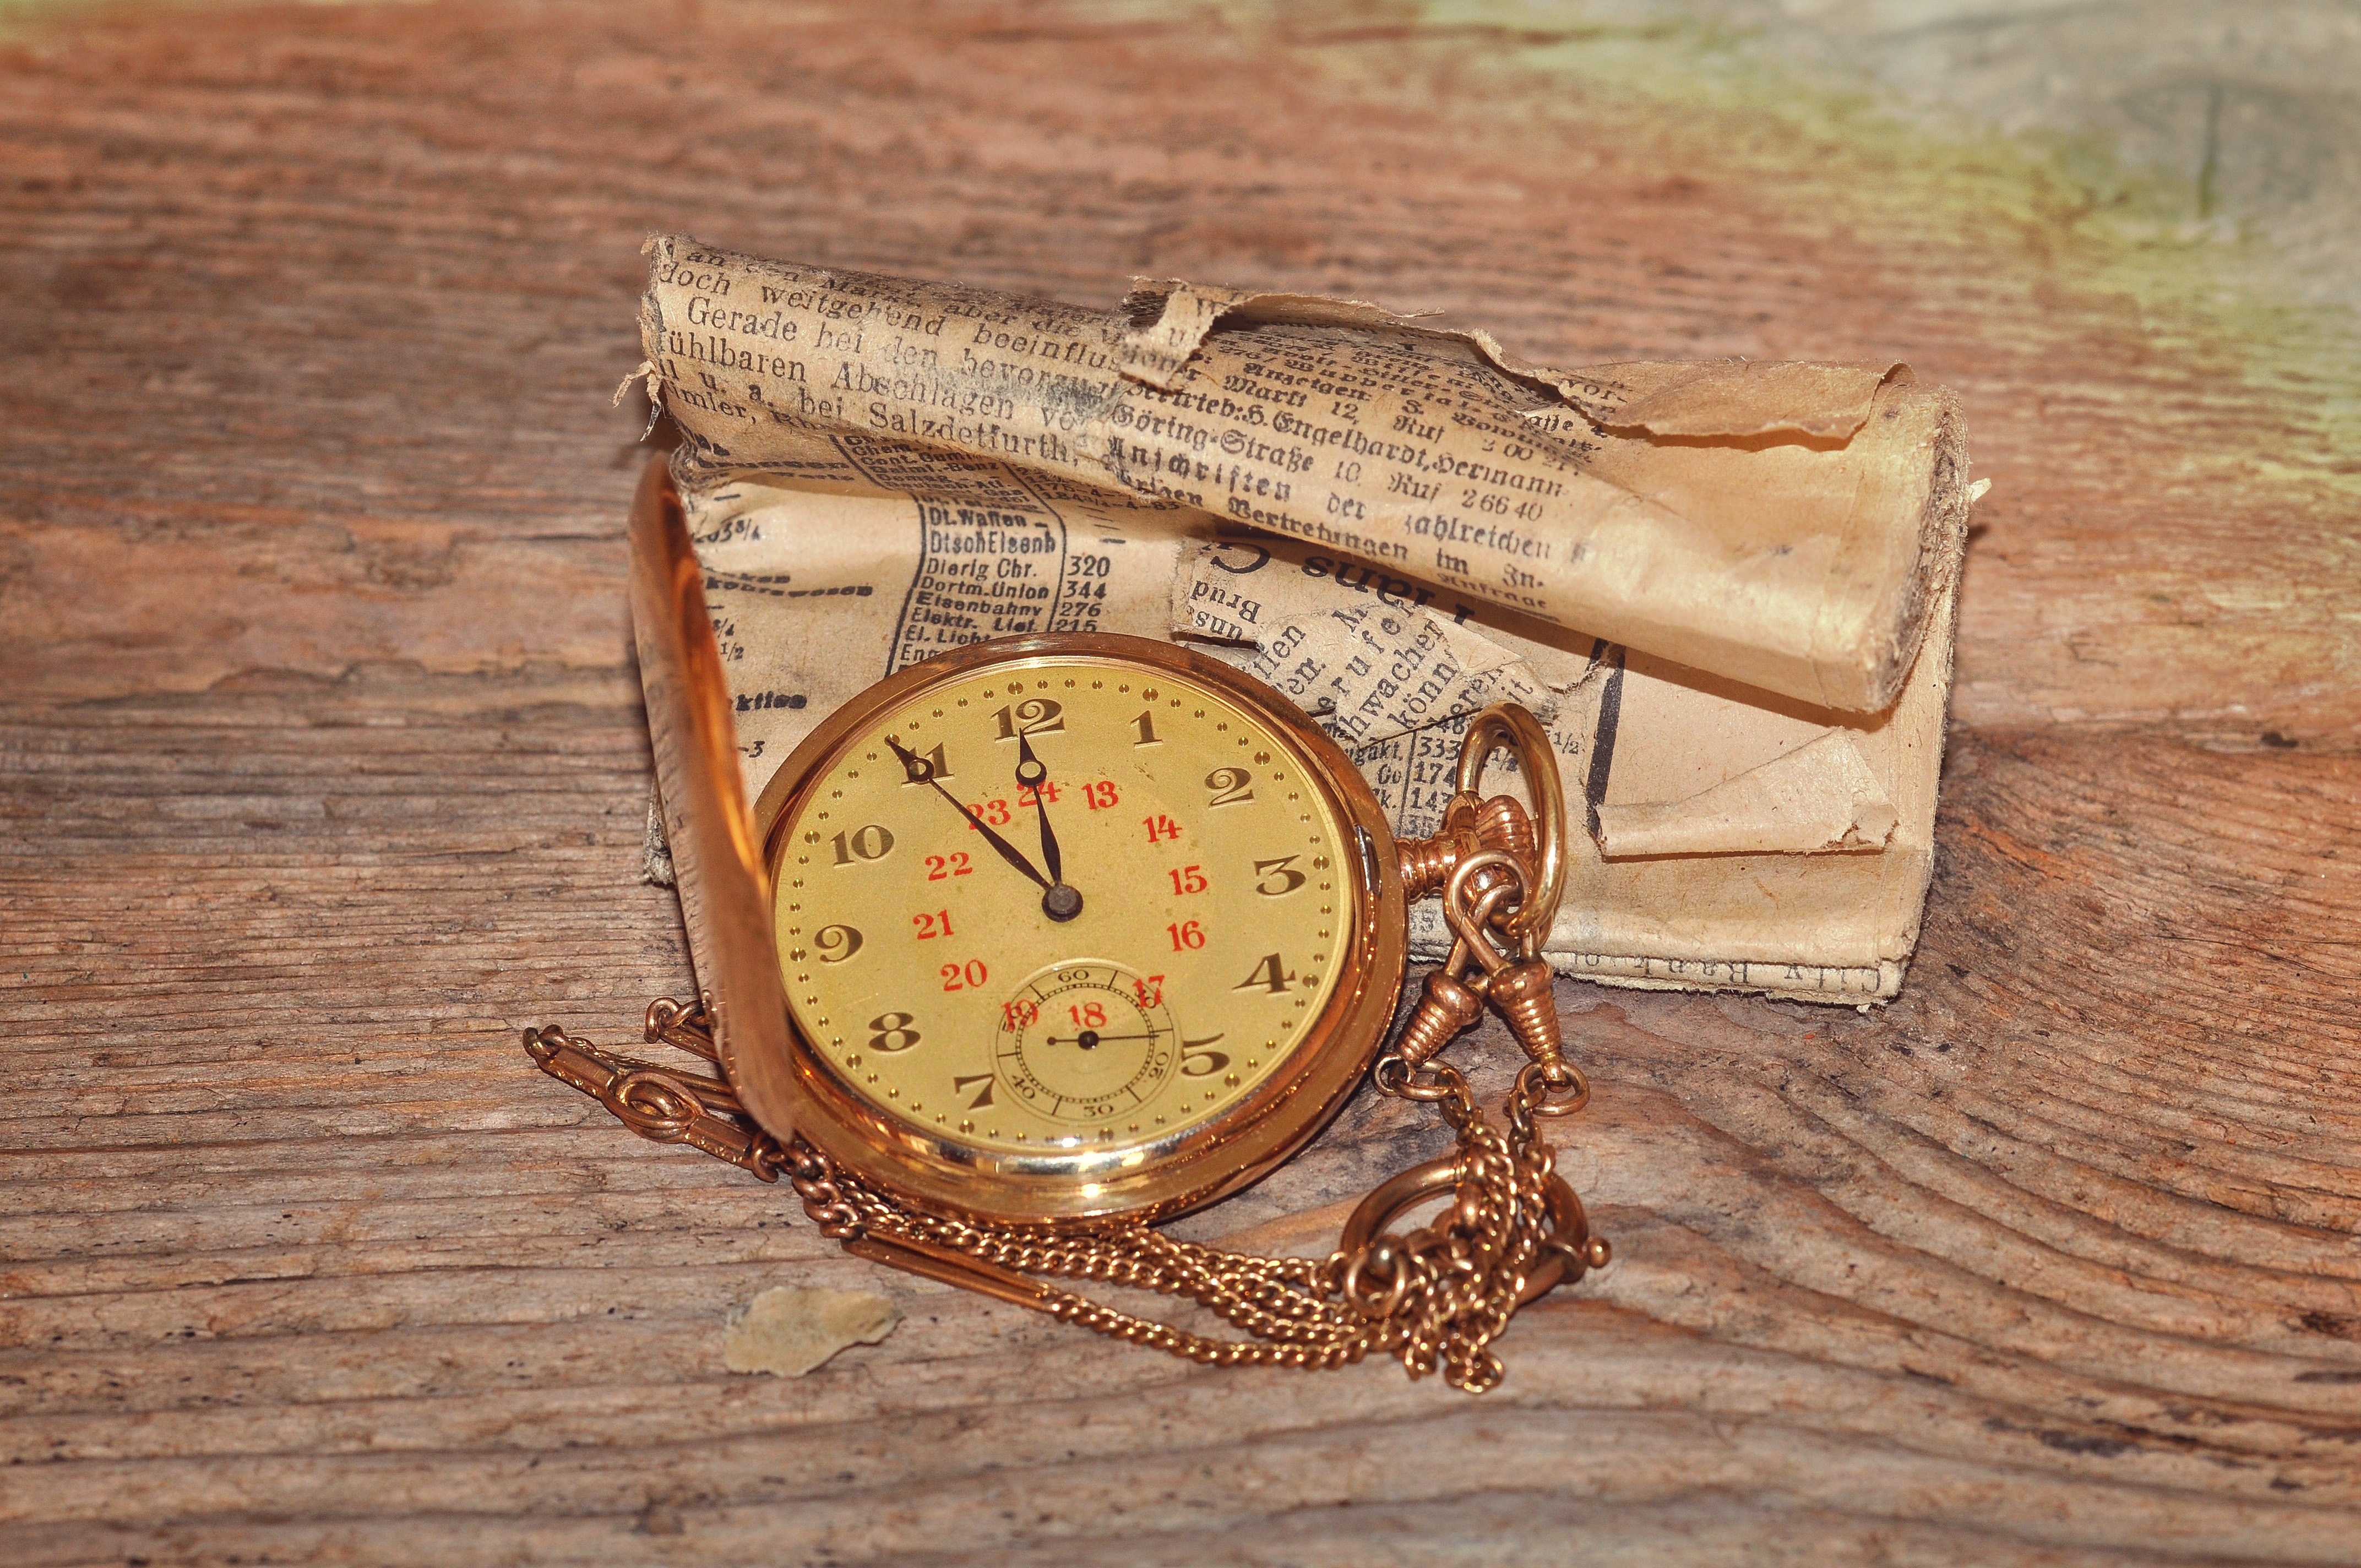
hand, wood, clock, newspaper, nostalgia, pocket watch, clock face, jewellery, gold, rolled, time of, crumpled, fashion accessory